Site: brandenburg
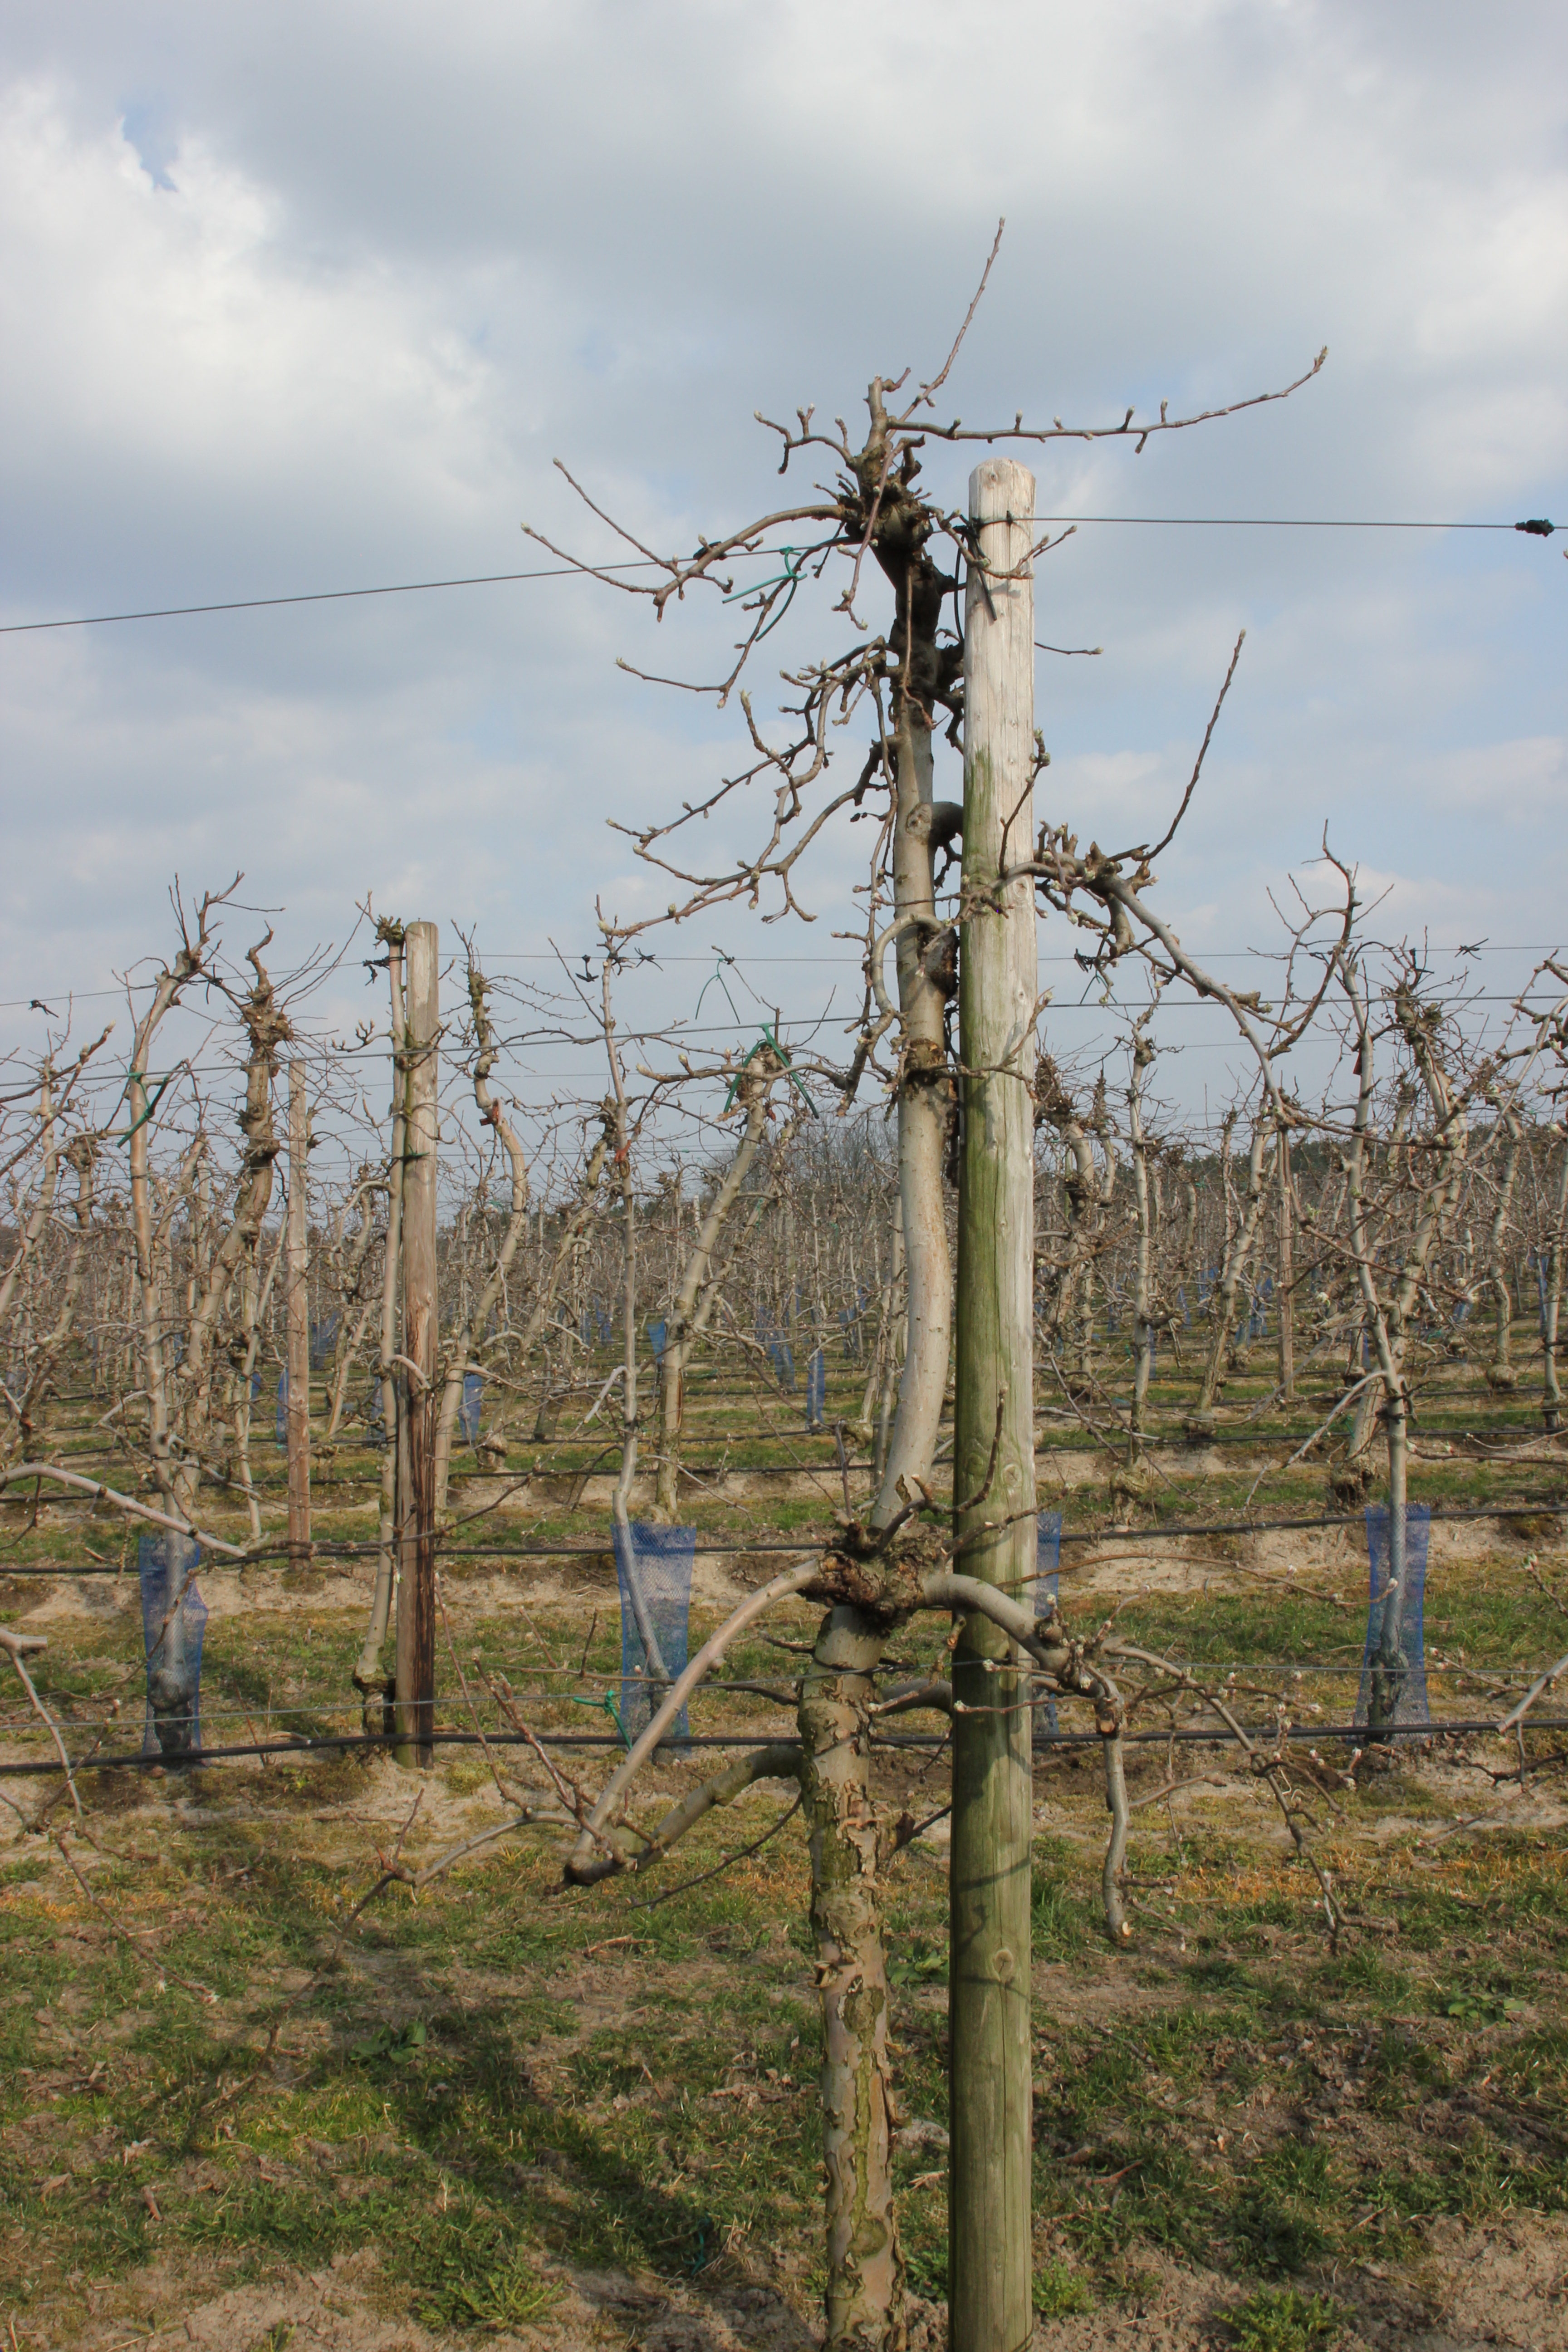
Growth stage (BBCH 03): Bud development